Jain art

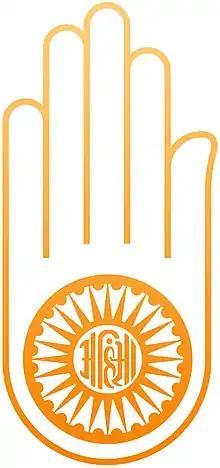
The symbol of "Ahimsa" in Jainism

Sculpture seems to have been part of Jain tradition since the last centuries BCE, but probably was mostly in wood, which has not survived. The earliert known examples of Jain sculpture are stone architraves of the 1st century BCE, found in the Art of Mathura, particularly from the Jain mound of Kankali Tila.